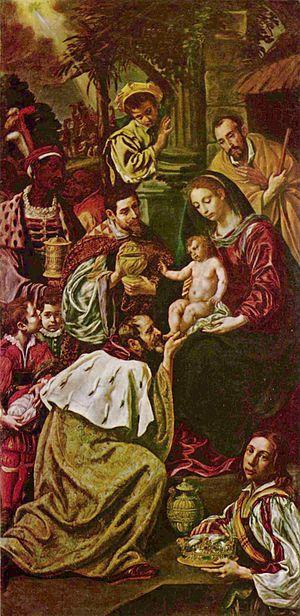
Sie werden aus Saba alle kommen, est une cantate religieuse de Johann Sebastian Bach composée à Leipzig en 1724.